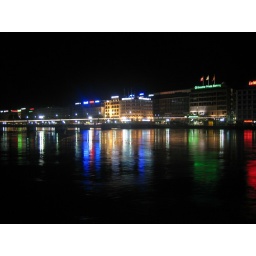
view from a bridge over the lake